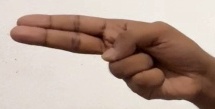
ASL sign: H